If My Country Should Call

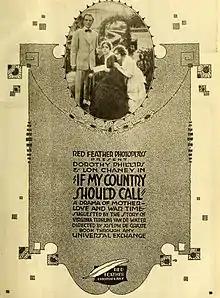

If My Country Should Call is a 1916 silent drama film directed by Joe De Grasse and starring Lon Chaney, Jack Nelson and Dorothy Phillips. The film was written by Ida May Park, based on a story by Virginia Terhune Van de Water. The film's theme was very topical at the time, since many American men were then signing up to fight in World War I and Mexico.